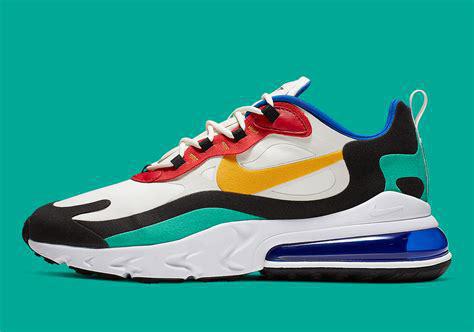
Brand: Nike
Model: Air Max 270 React